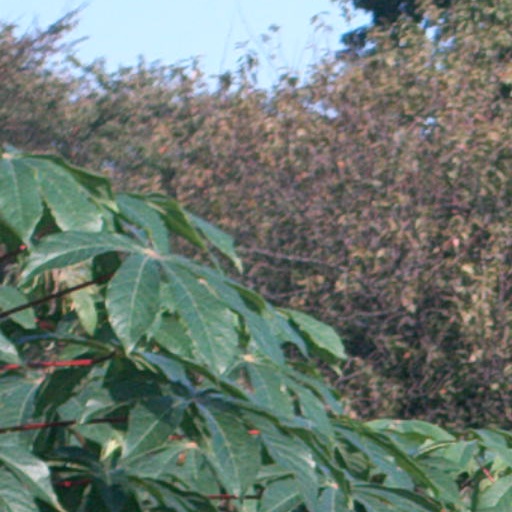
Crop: cassava